Merkel-cell carcinoma

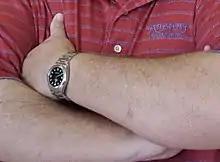
Small spot on the left arm is Merkel cell cancer.

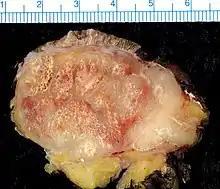
Merkel cell carcinoma. Gross pathology specimen.

Merkel cell carcinoma (MCC) usually presents as a firm nodule (up to 2 cm diameter) or mass (>2 cm diameter). These flesh-colored, red, or blue tumors typically vary in size from 0.5 cm (less than one-quarter of an inch) to more than 5 cm (2 inches) in diameter and may enlarge rapidly. Tumors can present as painless, tender or itchy, and other MCC manifestations as papules or plaques have also been reported. Although MCC may arise almost anywhere on the body, it is most commonly found in sun-exposed areas such as the head, neck, or extremities. Five key attributes of MCC were summarized in 2008 in the acronym AEIOU (Asymptomatic/lack of tenderness, Expanding rapidly, Immune suppression, Older than 50 years, and Ultraviolet-exposed site on a person with fair skin). Ninety percent of MCC's have three or more of those features.